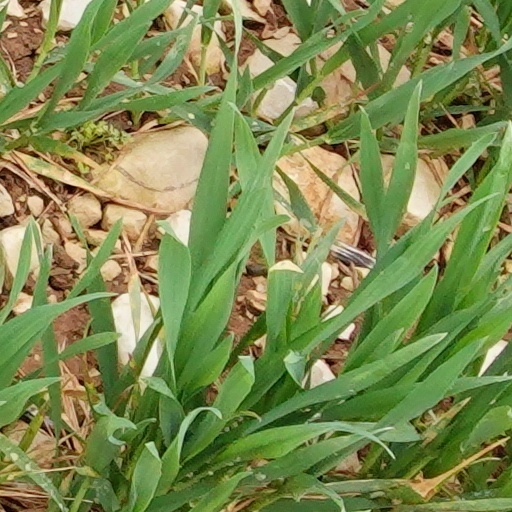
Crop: wheat